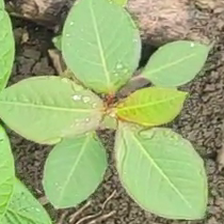
Weed species: Moti_dudhi(Euphorbia_geneculata_L)